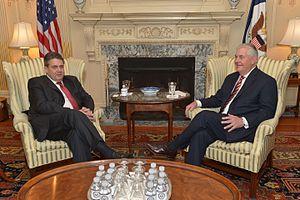
Sigmar Gabriel, né le 12 septembre 1959 à Goslar, est un homme politique allemand membre du Parti social-démocrate d'Allemagne.